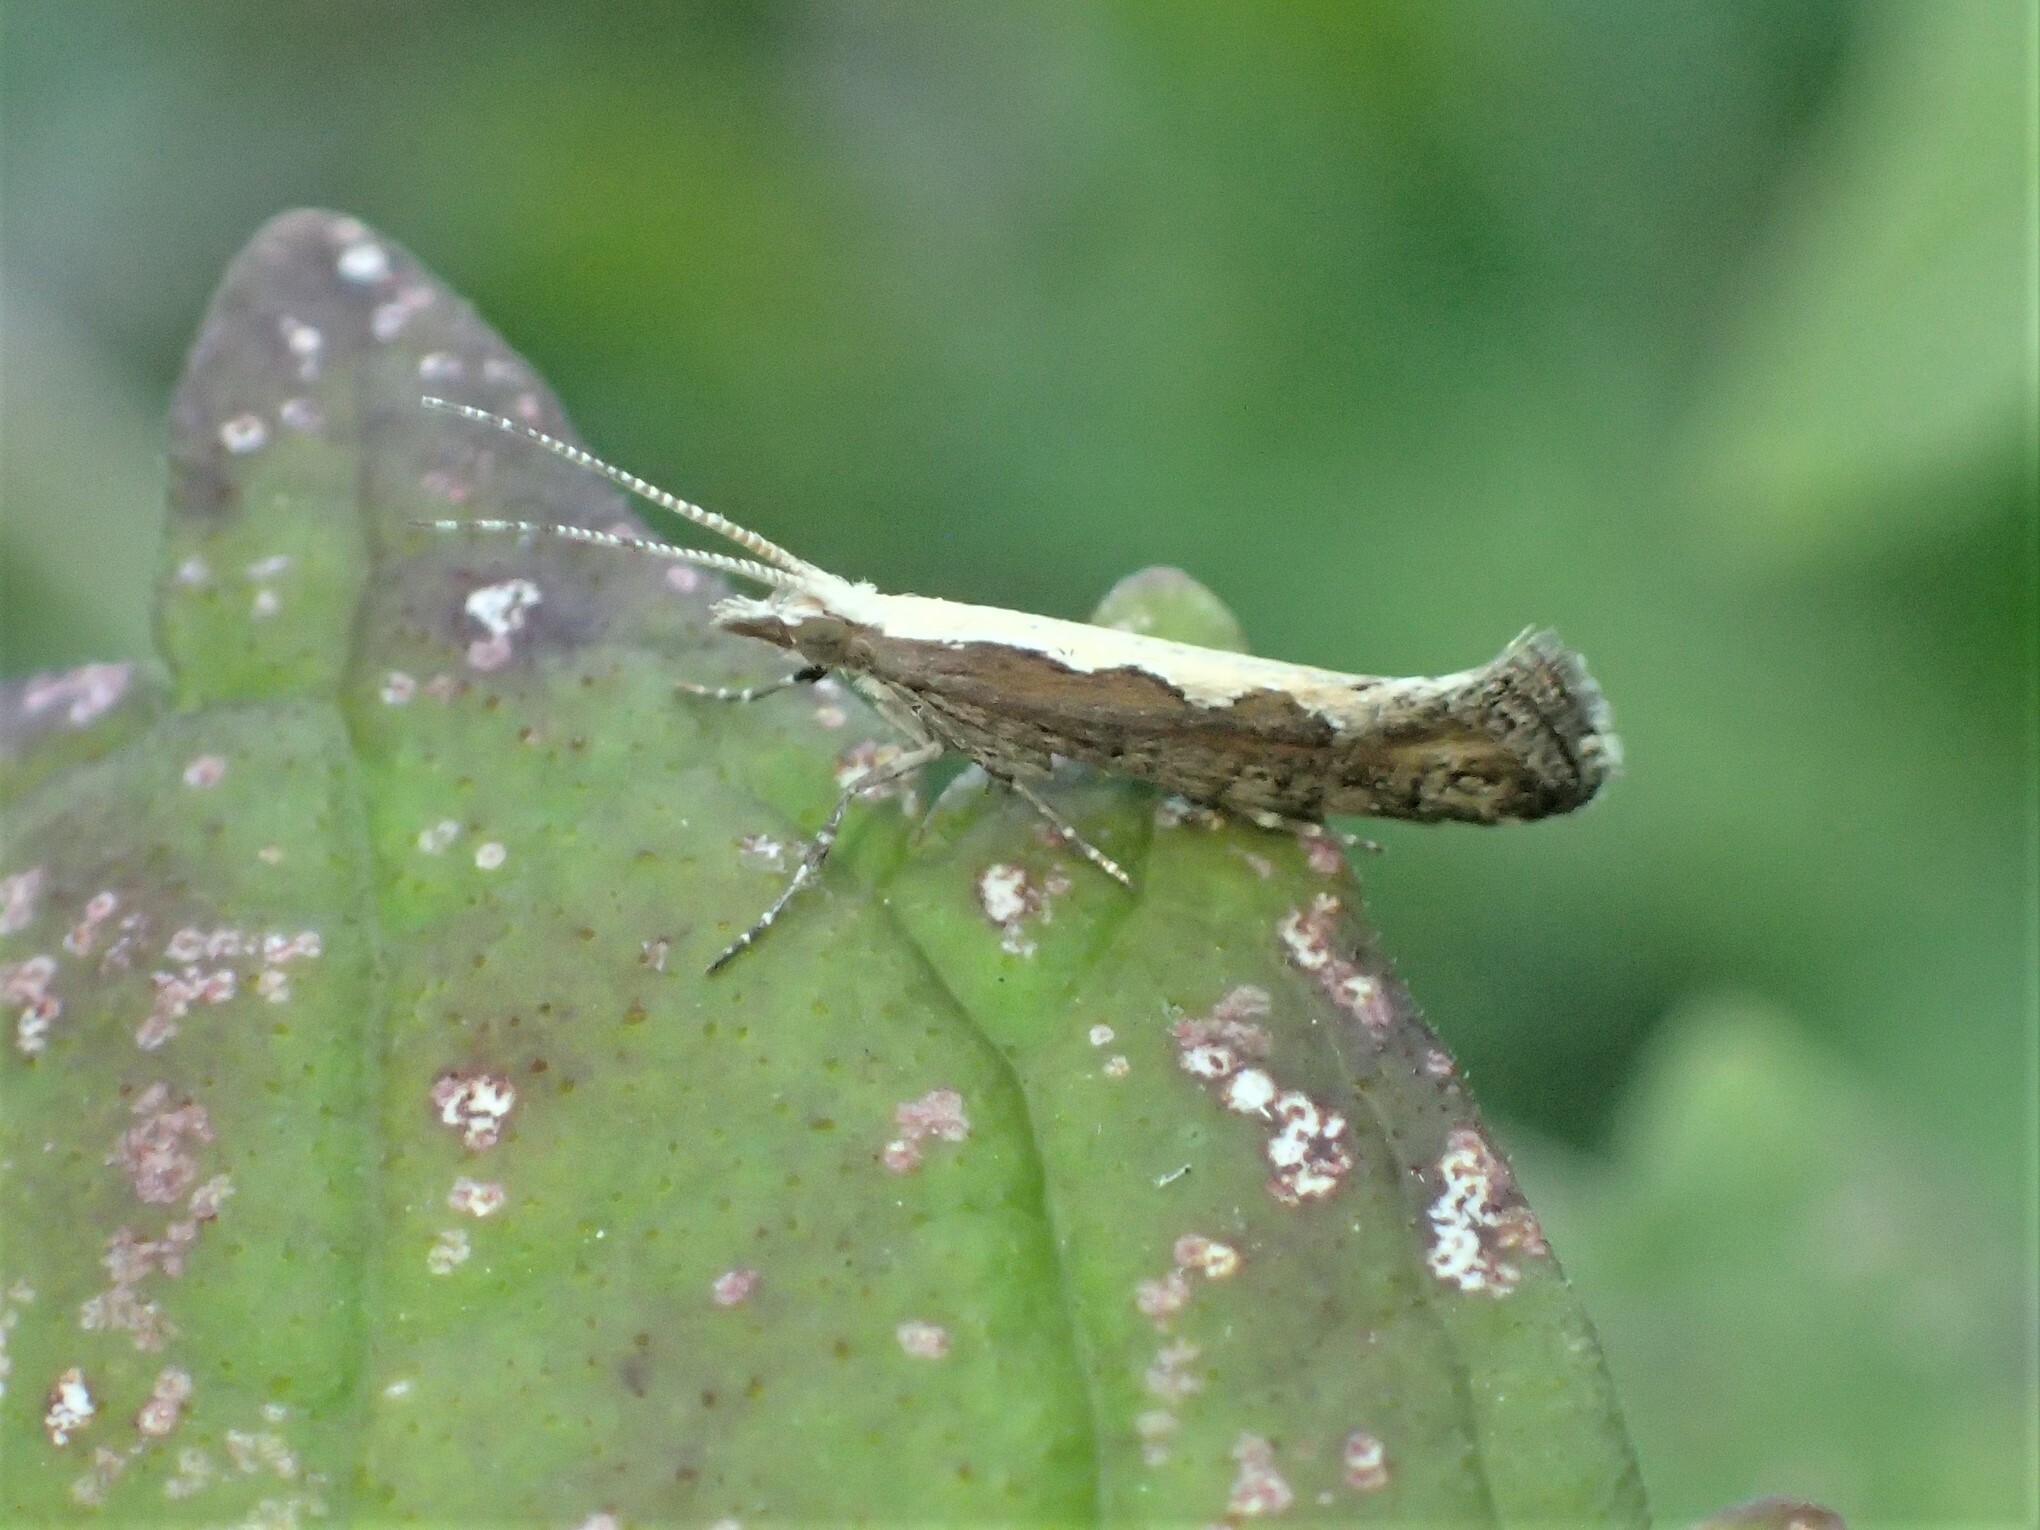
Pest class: diamondback_moth